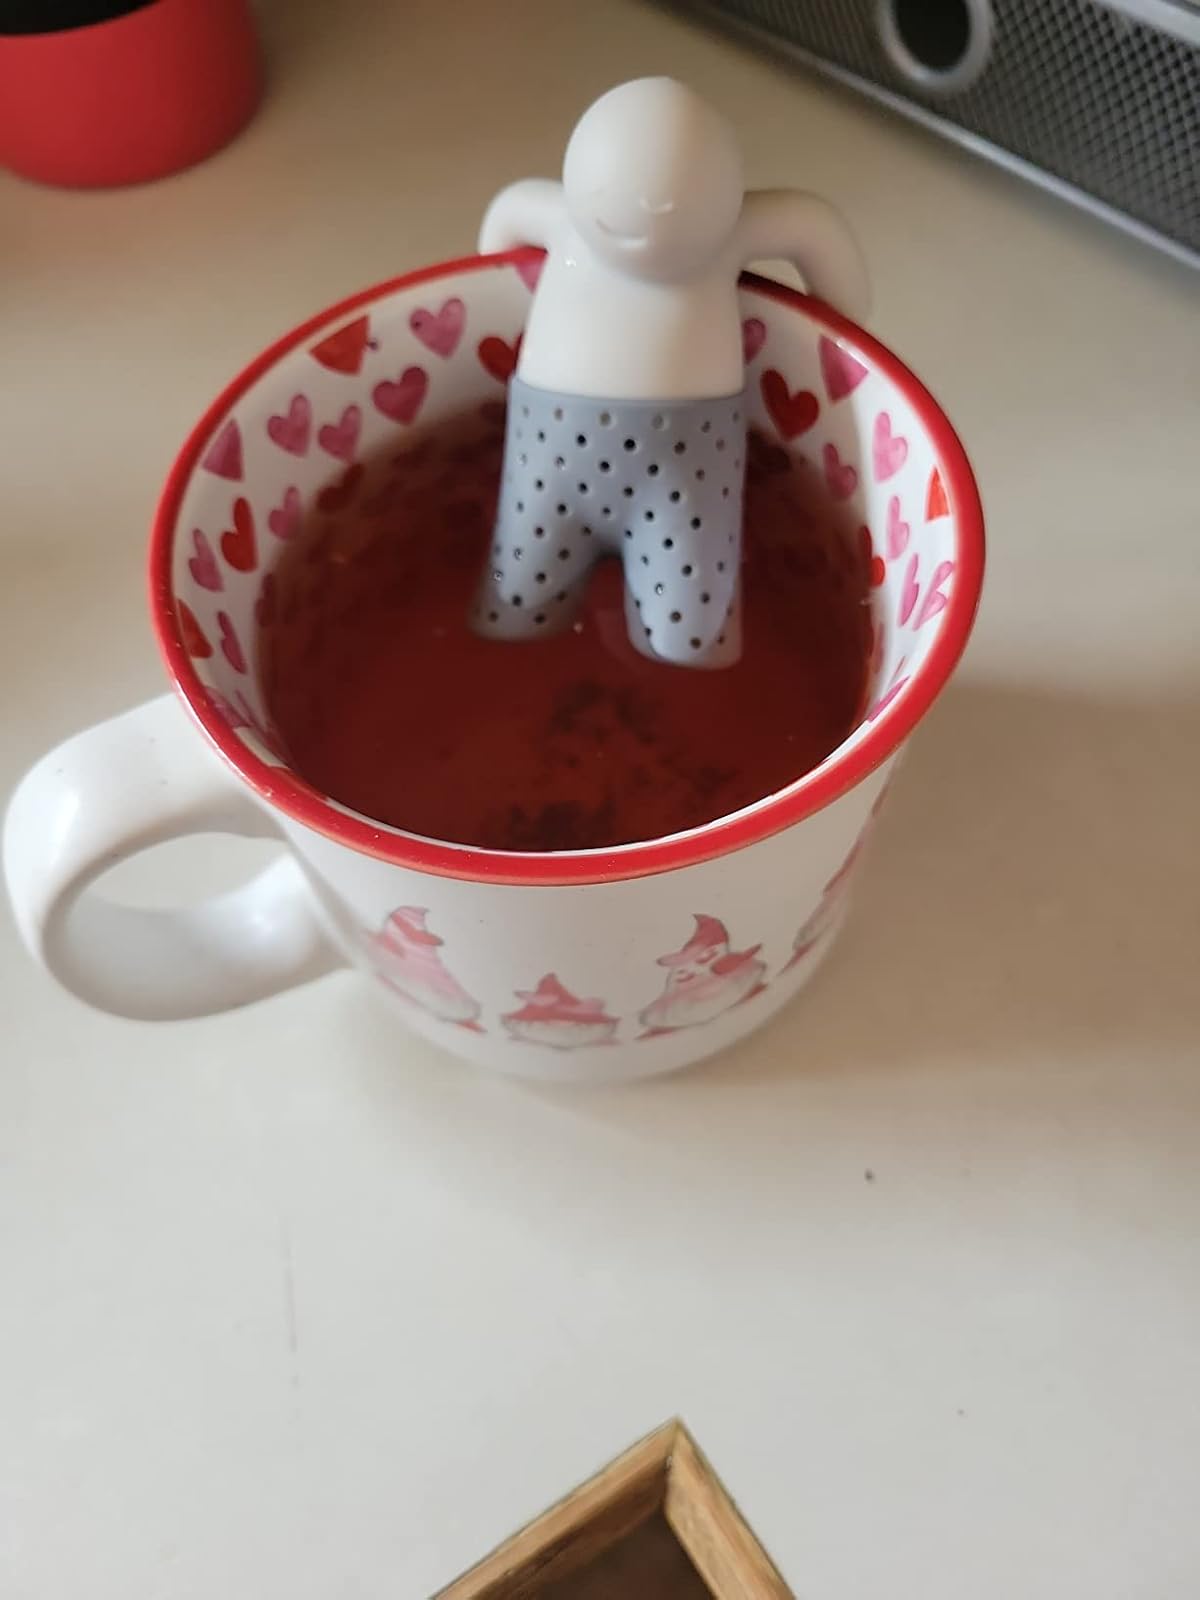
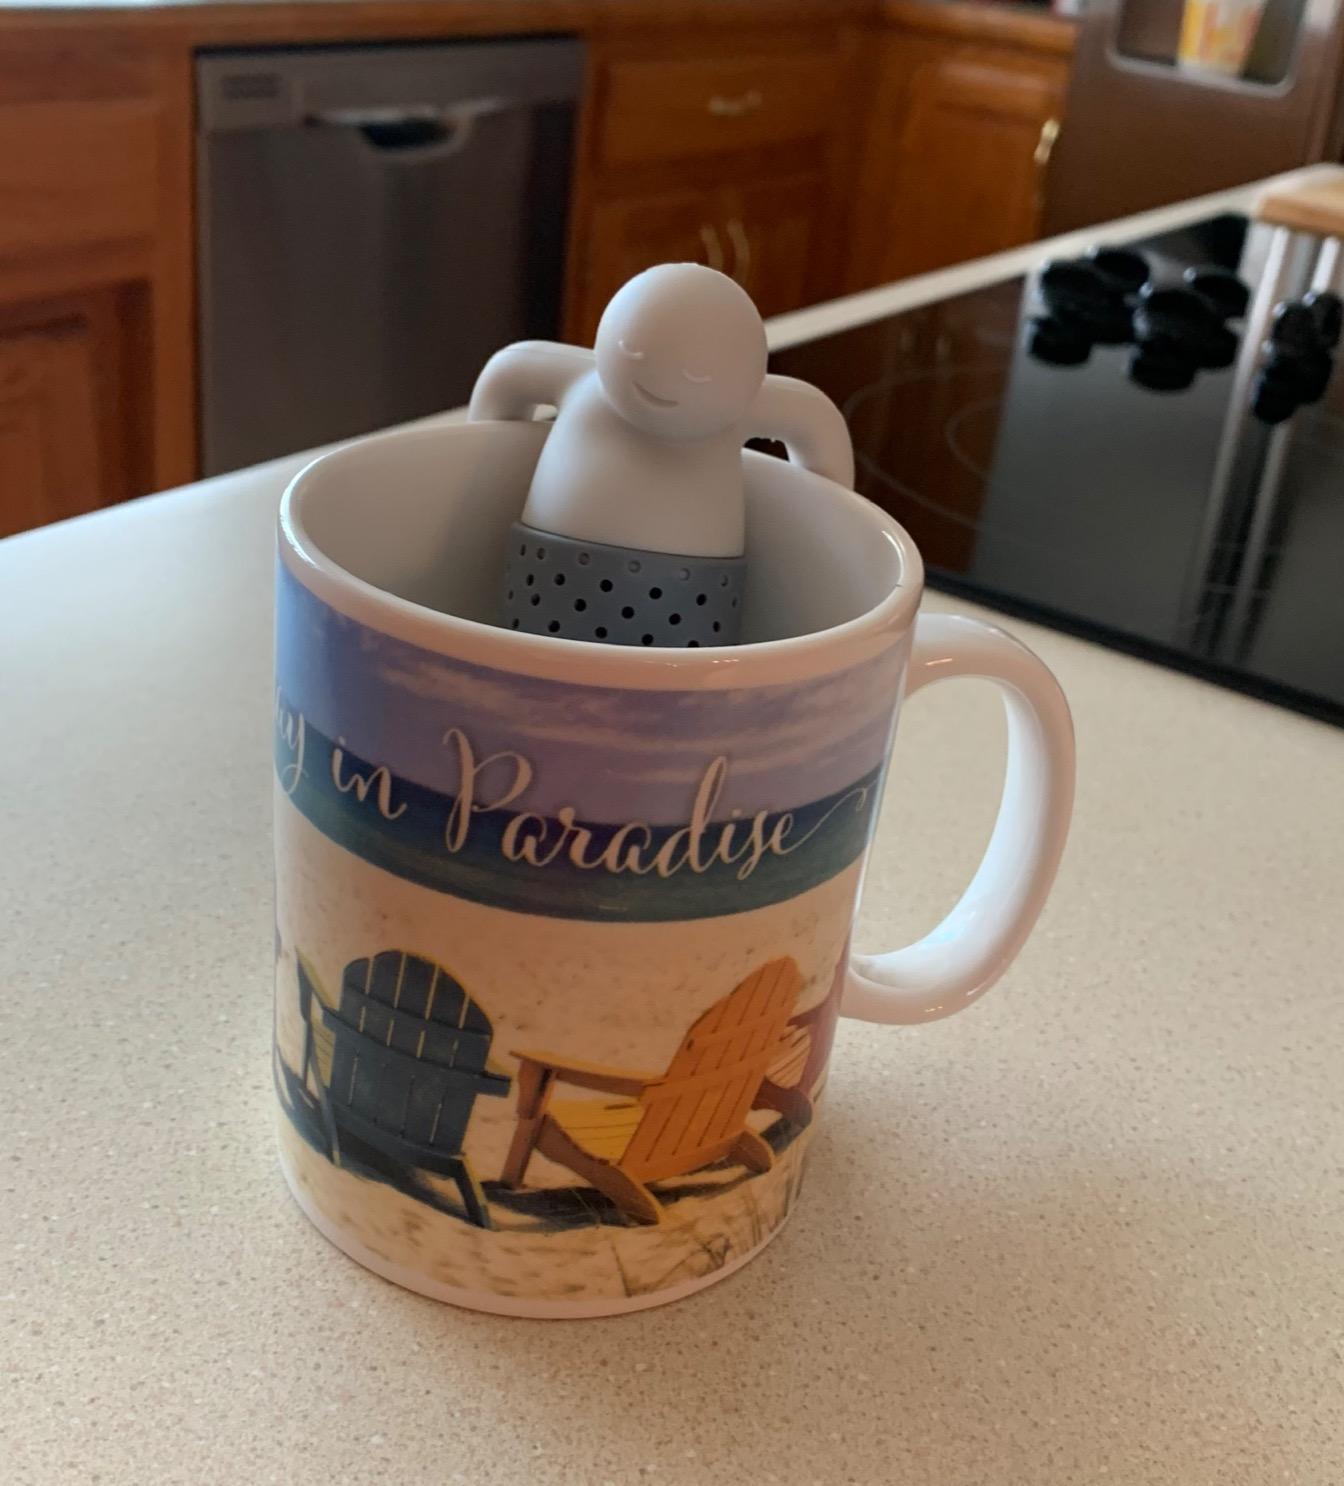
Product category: items_tea
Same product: yes